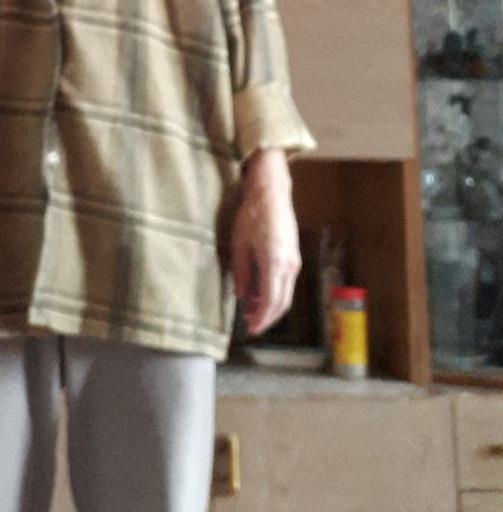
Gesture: no_gesture